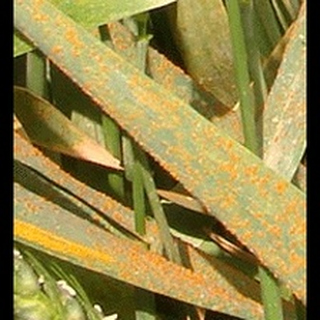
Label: wheat_brown_rust